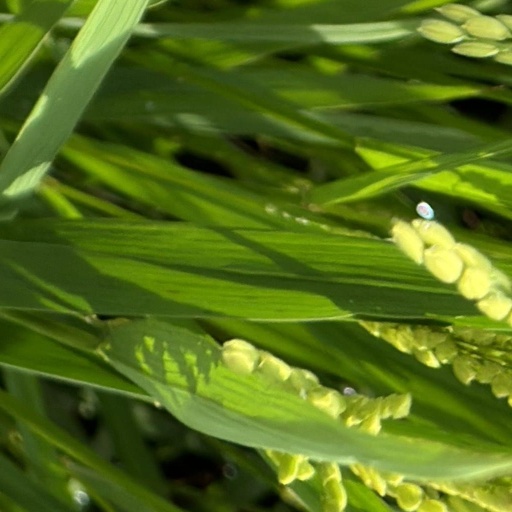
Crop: rice